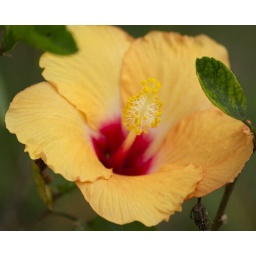
Close up of a yellow flower Photo taken in my yard.